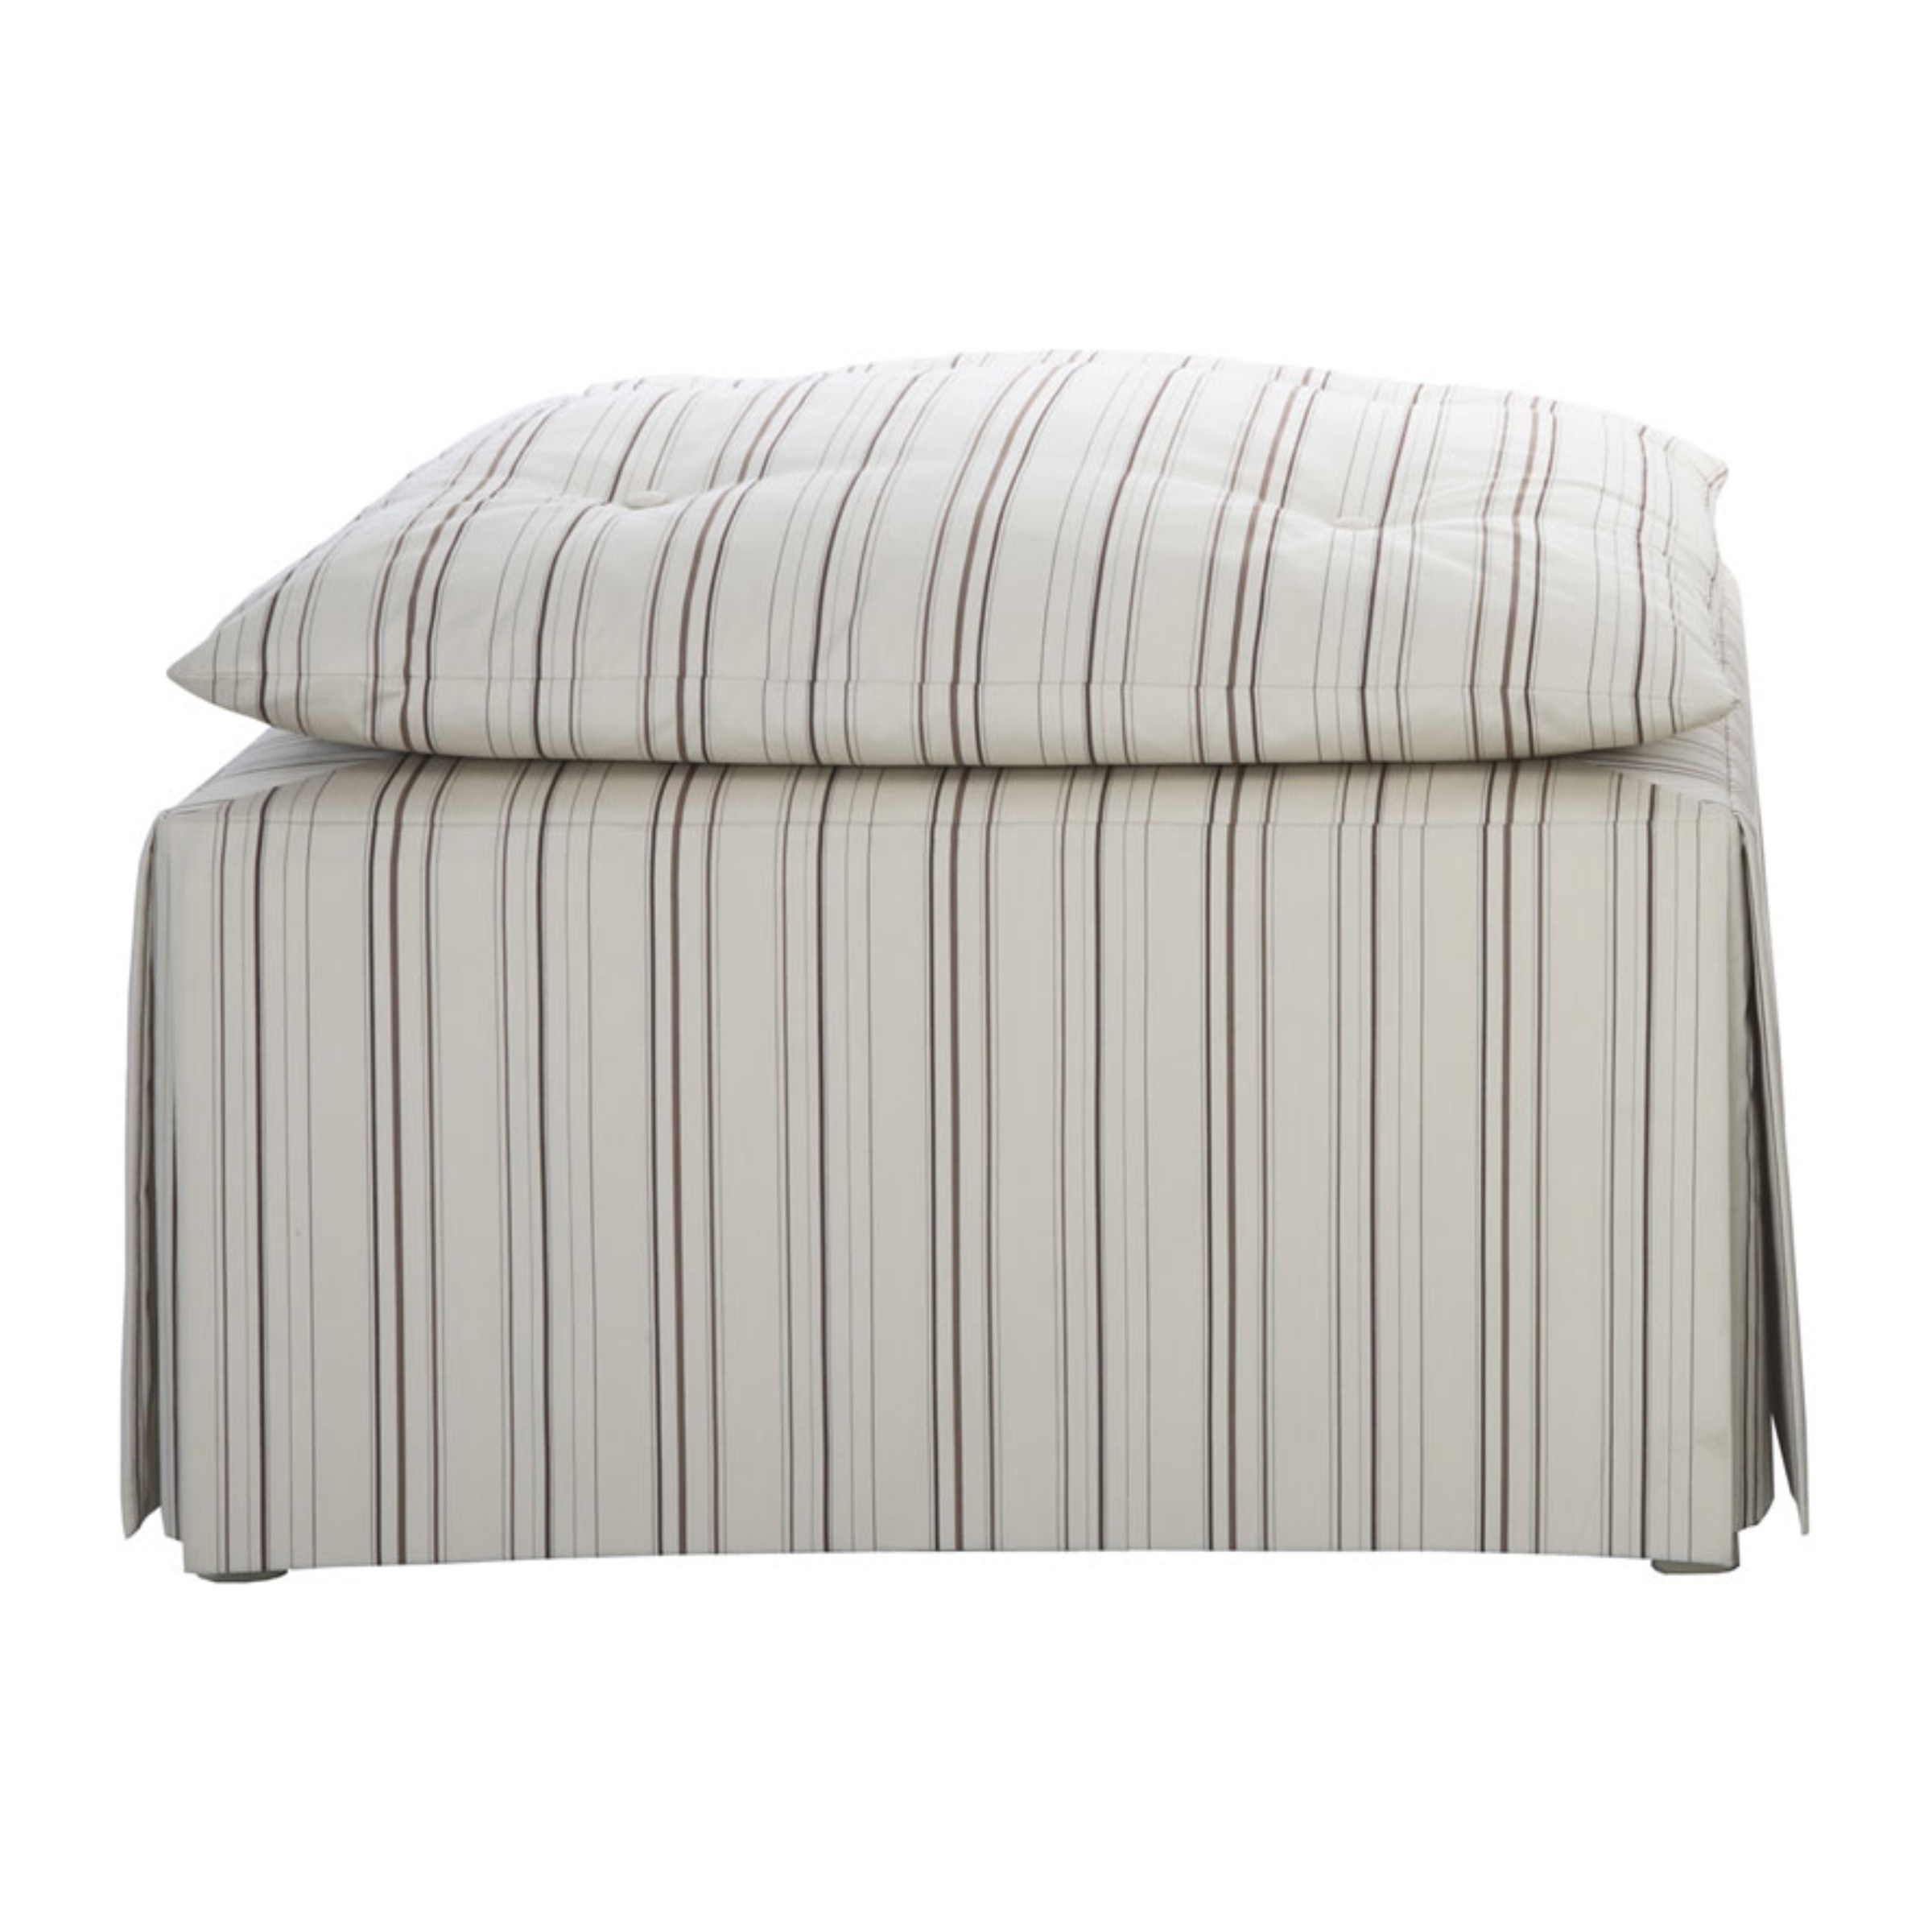
Marie
Pillow-Topped Ottoman Handcrafted in the USA configured as shown 27W | 27D | 19H Upholstery: Striped Linen Available in COM/COL Lead Time: 8-14 weeks Custom Sizing Available 1104 Tear Sheet
Brand: Bradley USA
Category: Furniture > Outdoor Furniture > Outdoor Ottomans > Sleeper Ottomans